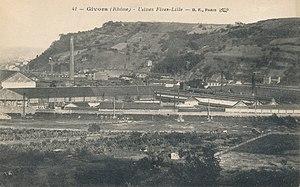
Usine Fives-Lille de Givors. Archives municipales de Givors, cote 5Fi 1907
Givors est une commune française située dans la métropole de Lyon en région Auvergne-Rhône-Alpes.